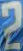
Number: 2